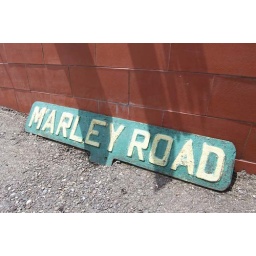
I saw this road sign sitting on the ground in front of Bob Marley's home